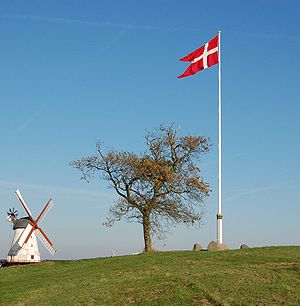
Dybbøl (Sønderborg Kommune) / Dybbøls historie
Fra skanserne ved Dybbøl
Dybbøl er en mindre by i Sønderjylland med 2.407 indbyggere, beliggende i Dybbøl Sogn på Sundeved mellem Stenderup og Dybbøl Banke. Byen ligger i Sønderborg Kommune og tilhører Region Syddanmark.